Angharad James-Turner

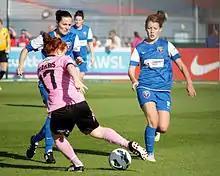
James-Turner playing for Bristol Academy in June 2013

Ahead of the 2012 FA WSL season, James-Turner was signed by Mark Sampson for Bristol Academy. She made her Bristol debut on 22 April 2014 as a 60th-minute substitute for Molly Clarke in a 1–0 home defeat to Lincoln Ladies. On 26 May 2013, James-Turner appeared as a halftime substitute for Alex Windell during the 2013 FA Women's Cup Final. Bristol lost 3–0 to Arsenal. James-Turner played in 13 of Bristol's 14 league games during the 2013 FA WSL season as the team earned their highest ever finish, runners-up behind Liverpool. The two met on the final day of the season separated by two points with Liverpool winning 2–0 to clinch the title. During the 2015 FA WSL season, James-Turner played in all 14 games as the Vixens were relegated. She left following the team's relegation having made 83 appearances in all competitions, scoring six goals. On her departure, Bristol manager Willie Kirk said, "You never want to lose top players, but following relegation it was inevitable that we would lose a few. Angharad played a big part in the club's successes over the past few seasons and at only 21 has bags of potential and can achieve a lot in the game... Angharad made her intentions to stay in WSL1 known to me very quickly so we have been planning for this for a while now."